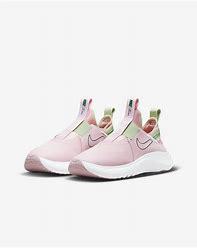
Brand: Nike
Model: Flex Plus